Ghoster Coaster (Canada's Wonderland)

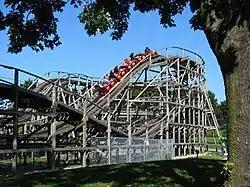

Ghoster Coaster (formerly Scooby’s Gasping Ghoster Coaster), is a junior wooden roller coaster located at Canada's Wonderland whose name was shortened to just "Ghoster Coaster" for the 2010 season, as part of the transition to Planet Snoopy.